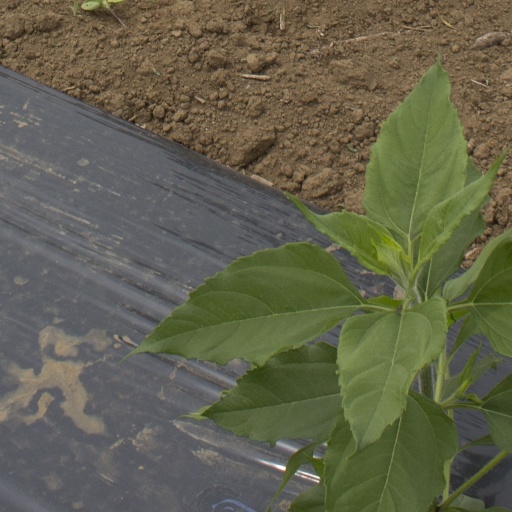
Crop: Jerusalem artichoke